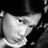
Emotion: sad